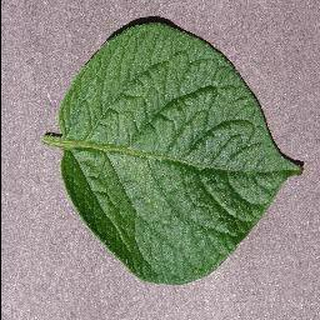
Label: healthy_potato